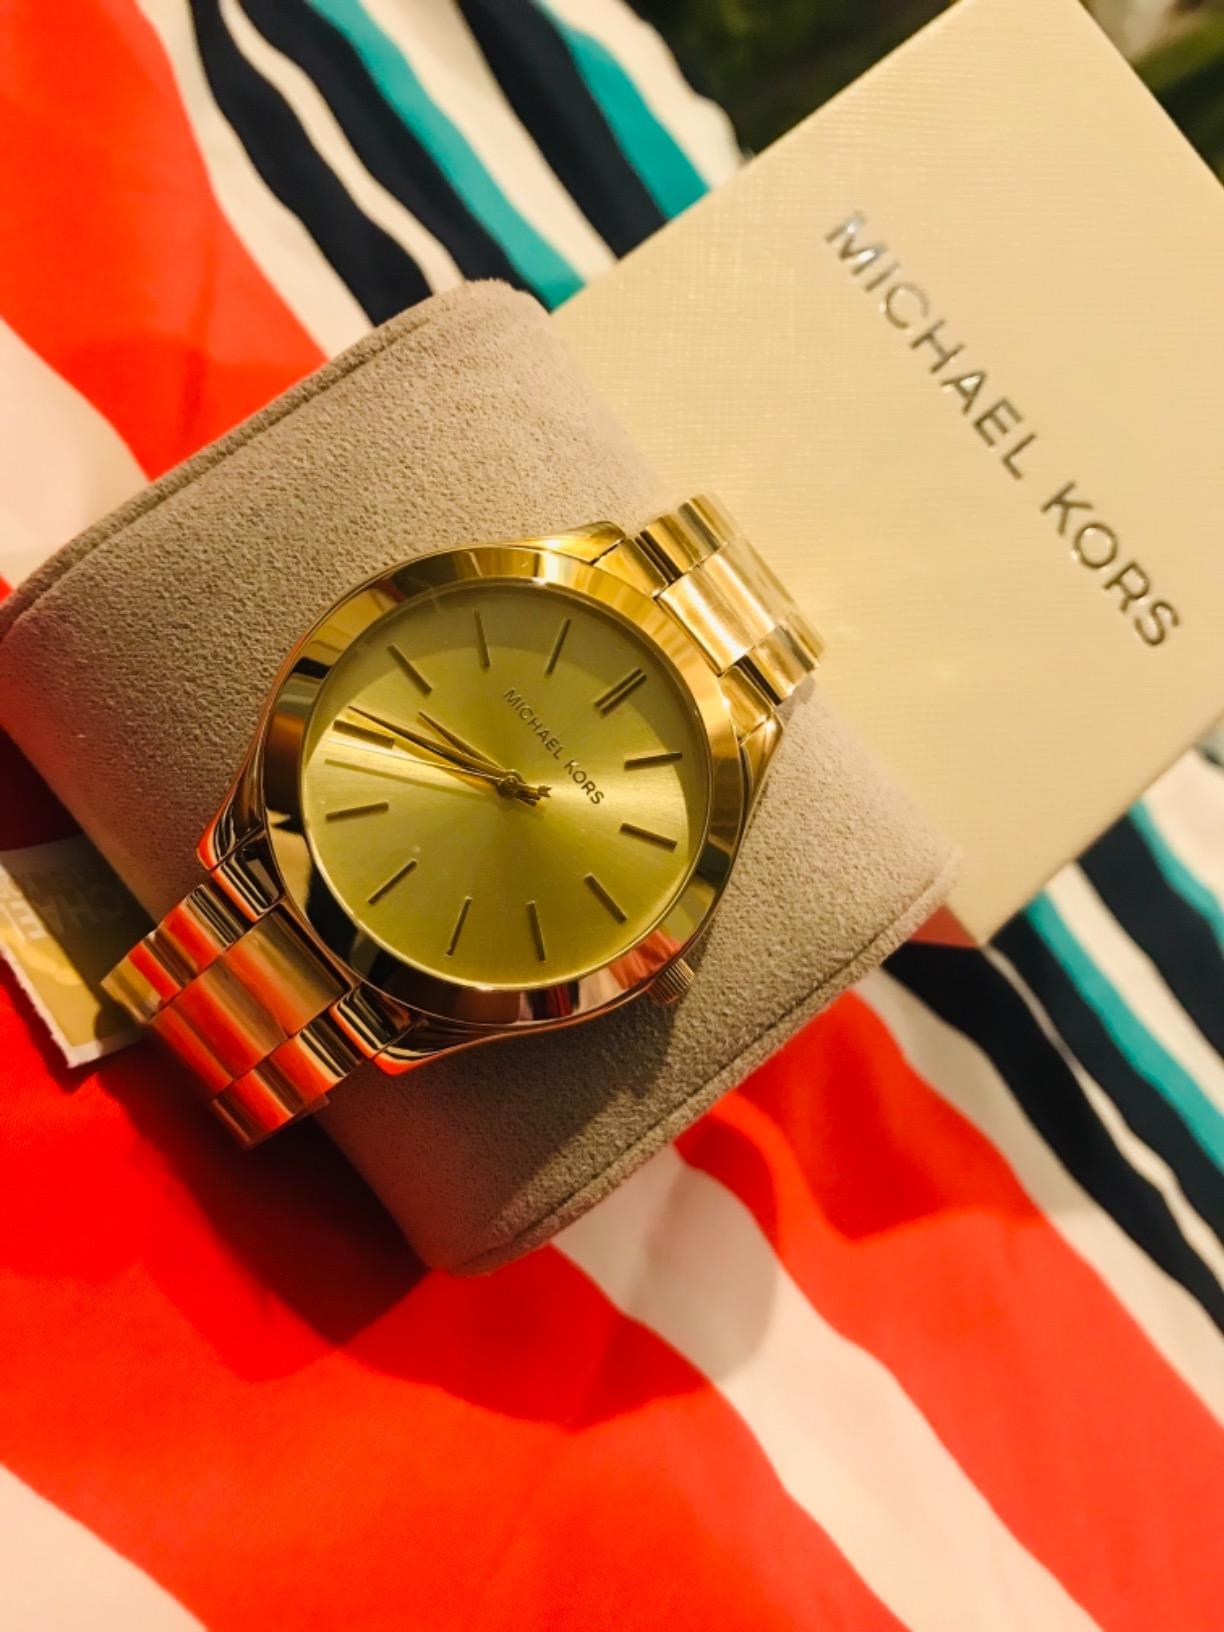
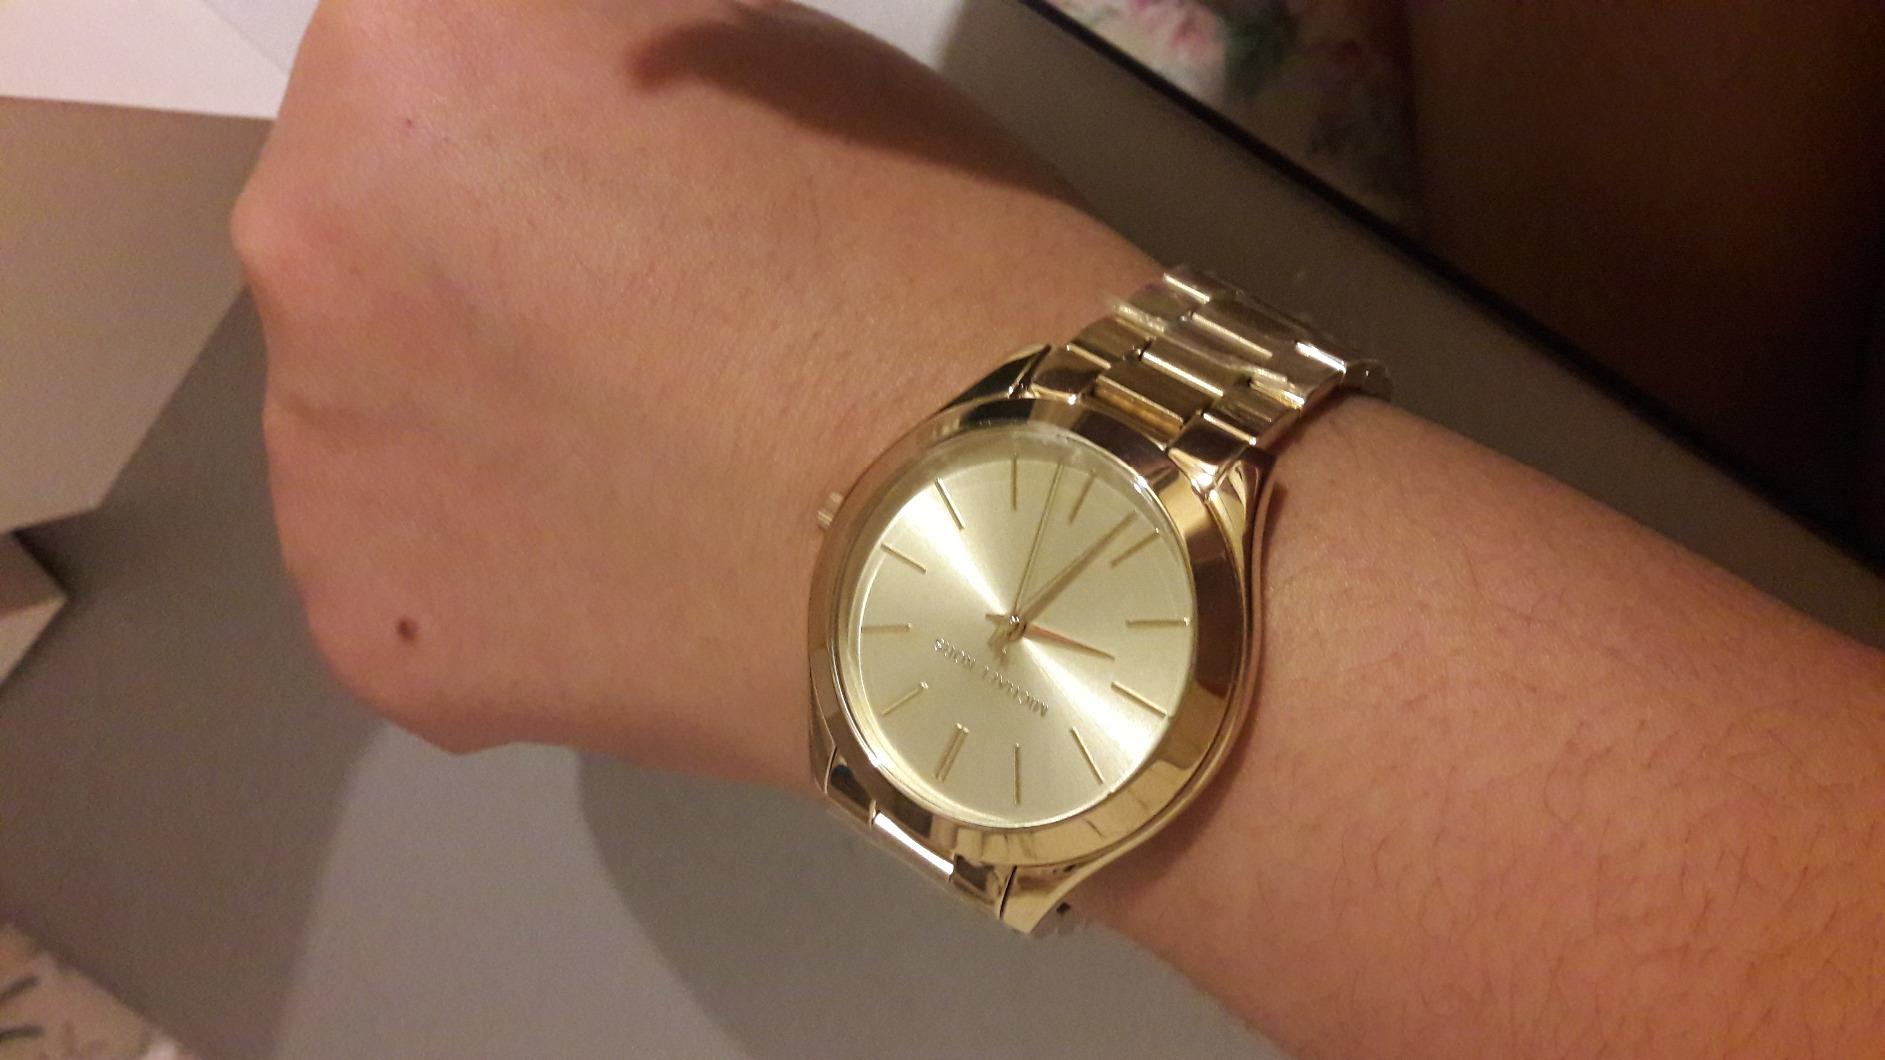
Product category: accessories_watch
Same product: yes